Palm-leaf manuscript

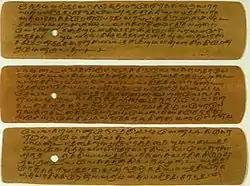
16th-century Christian prayers in Tamil, on palm leaf manuscripts

The text in palm leaf manuscripts was inscribed with a knife pen on rectangular cut and cured palm leaf sheets; colourings were then applied to the surface and wiped off, leaving the ink in the incised grooves. Typically, each sheet had a hole through which a string could pass, and using these holes, the sheets were bound together like a book by tying them together with a string. Such palm leaf texts typically had a lifespan of between a few decades and roughly 600 years before they started to rot due to moisture, insect activity, mould, and fragility. Thus the document had to be copied onto new sets of dried palm leaves. The oldest surviving palm leaf Indian manuscripts have been found in colder, drier climates such as in parts of Nepal, Tibet, and central Asia, the source of 1st-millennium CE manuscripts.